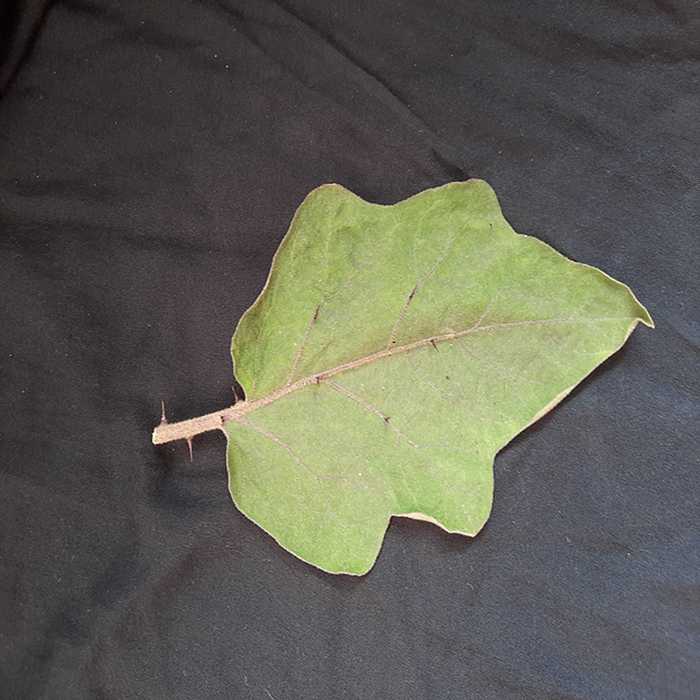
Plant: Eggplant
Label: Eggplant fresh leaf